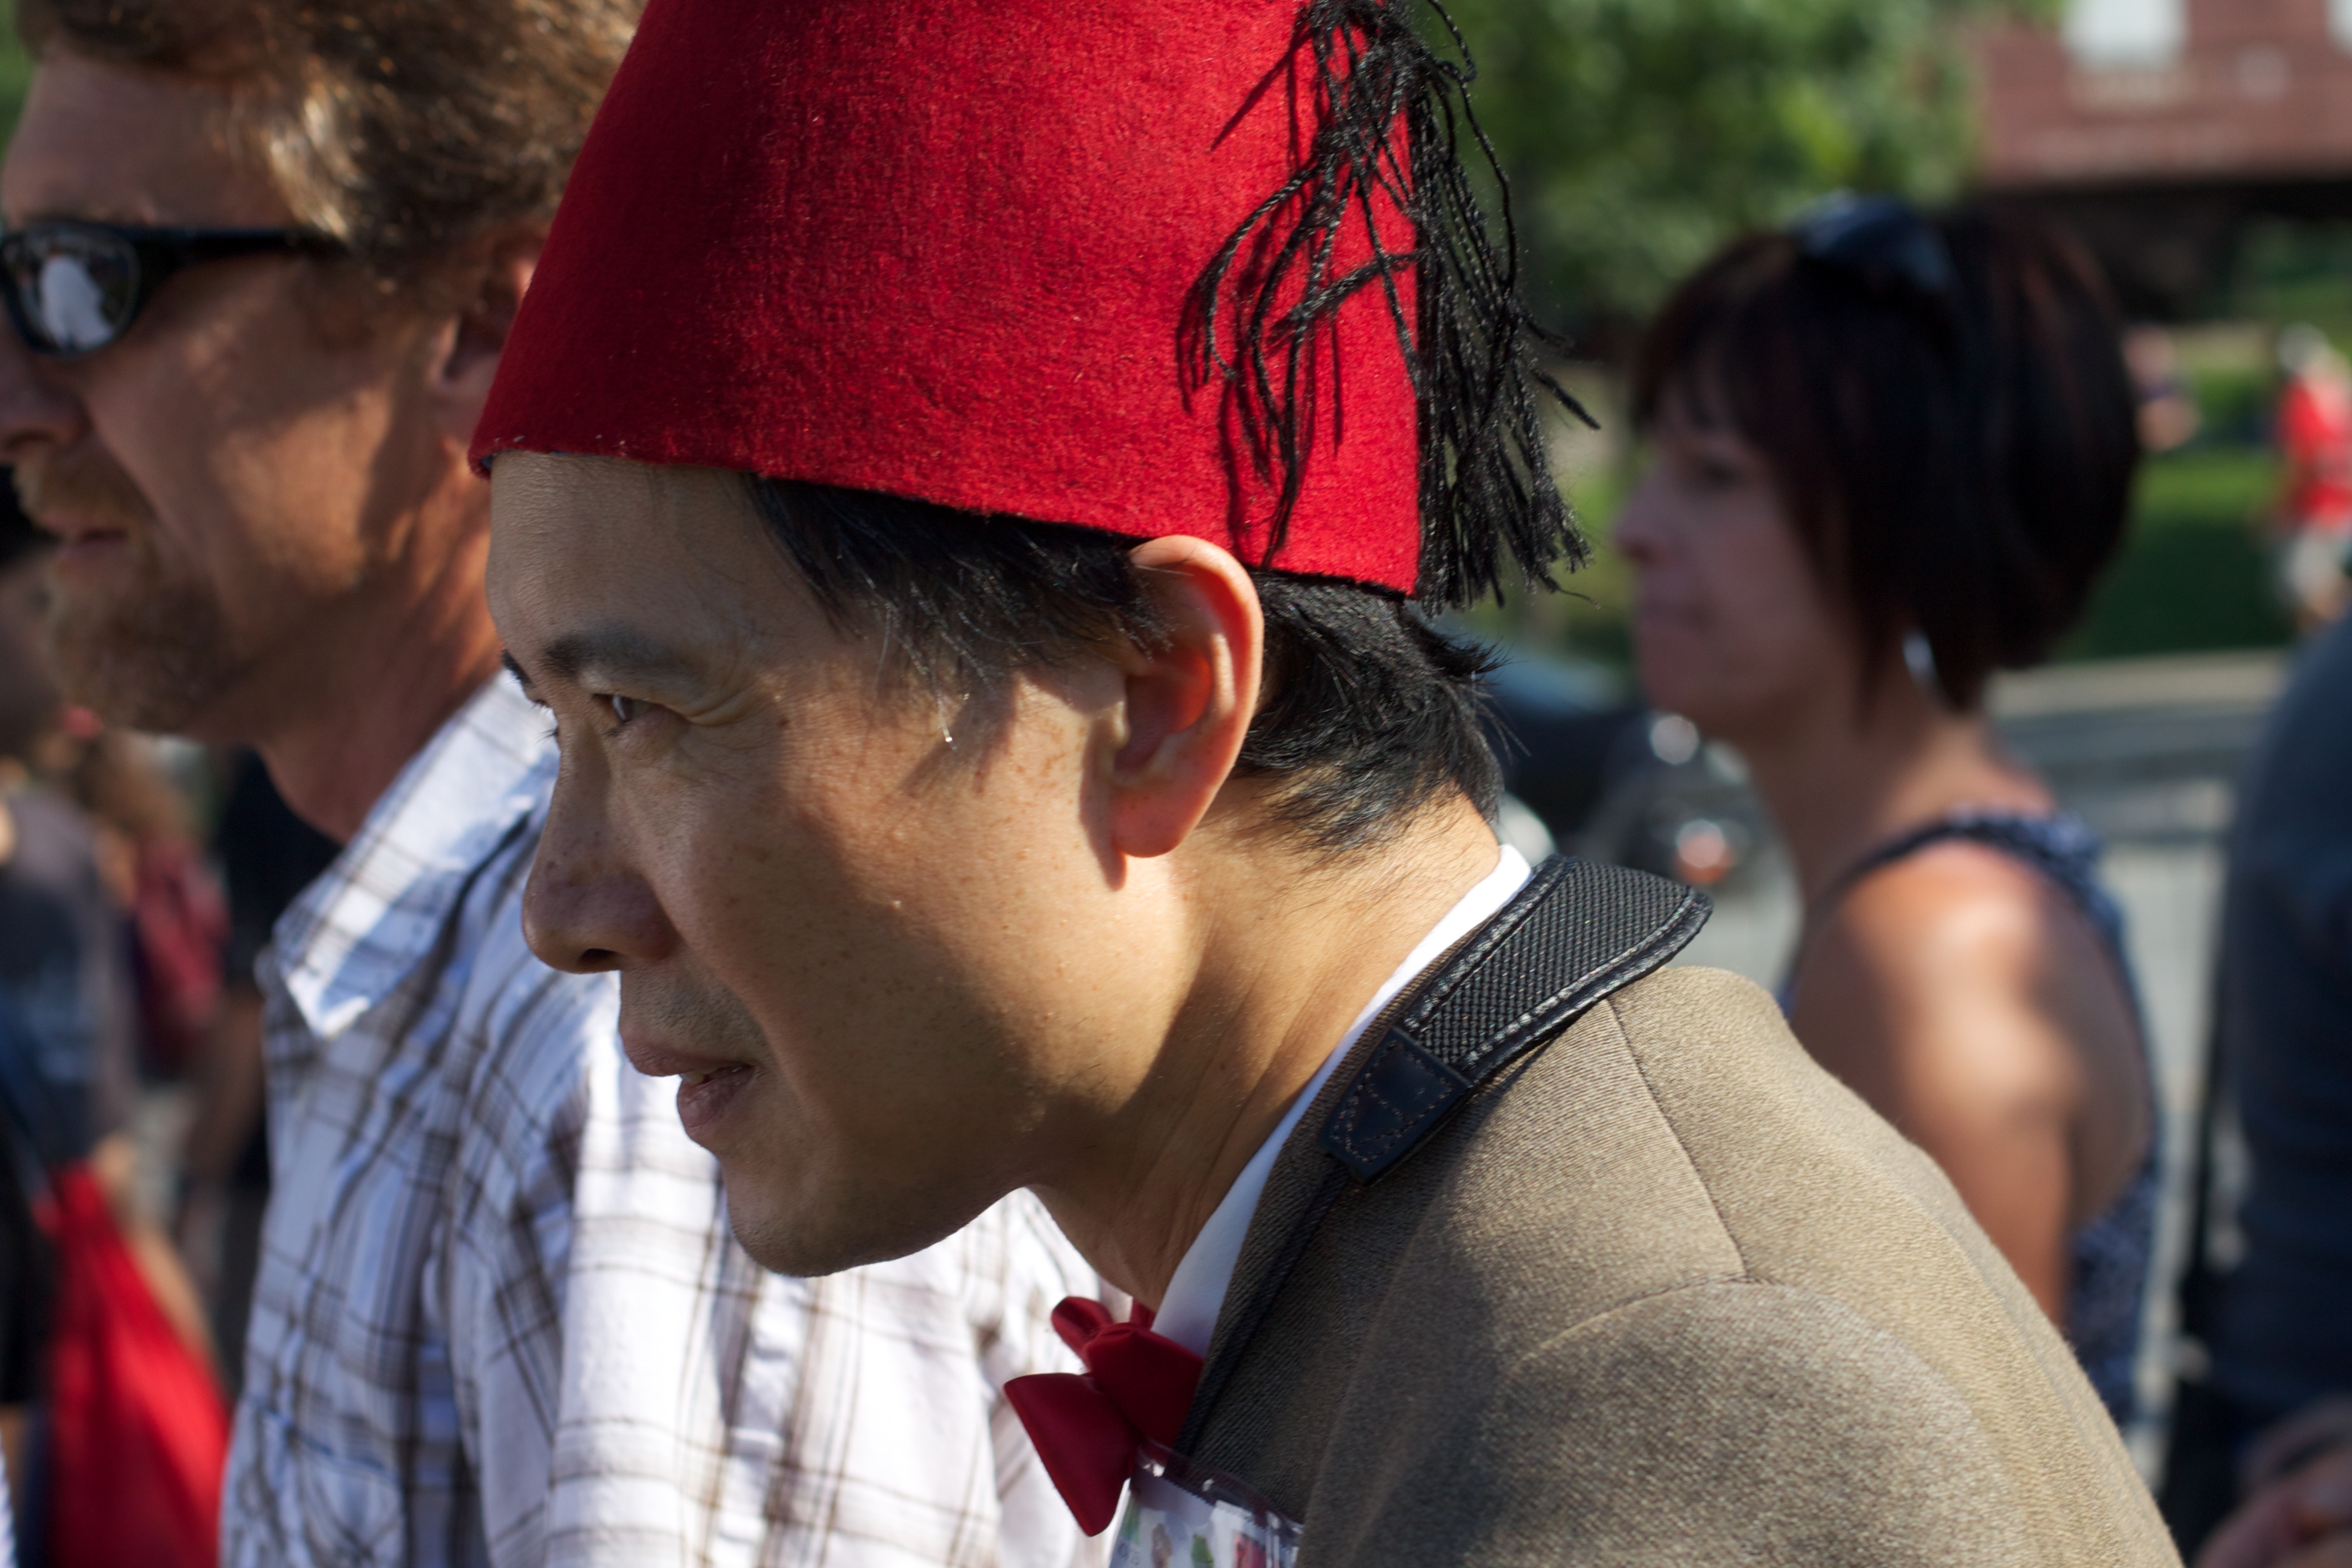
man, person, people, crowd, red, color, festival, odyssey, plpconnectu, interaction